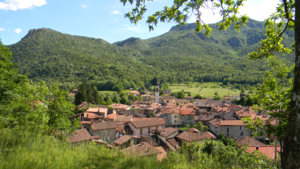
Brinzio est une commune italienne de la province de Varèse dans la région Lombardie en Italie.